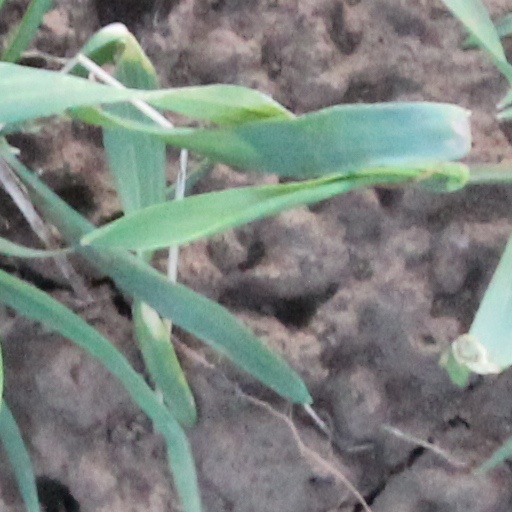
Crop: wheat